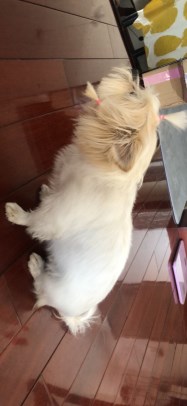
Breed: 361-n000123-Shih_Tzu